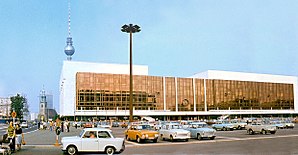
Palast der Republik
Palast der Republik i 1977
Palast der Republik var en bygning i Berlin på bredden af floden Spree mellem Schlossplatz og Lustgarten. Paladset var primært sæde for DDR's parlament, Volkskammer, men rummede også to store auditorier, kunstgallerier, restauranter og en bowlingbane. P. d. R. blev fjernet ved nedrivning over en treårig periode til slutningen af 2008, og i dets sted blev museet Humboldt Forum bygget med gradvis indvielse i slutningen af 2020.